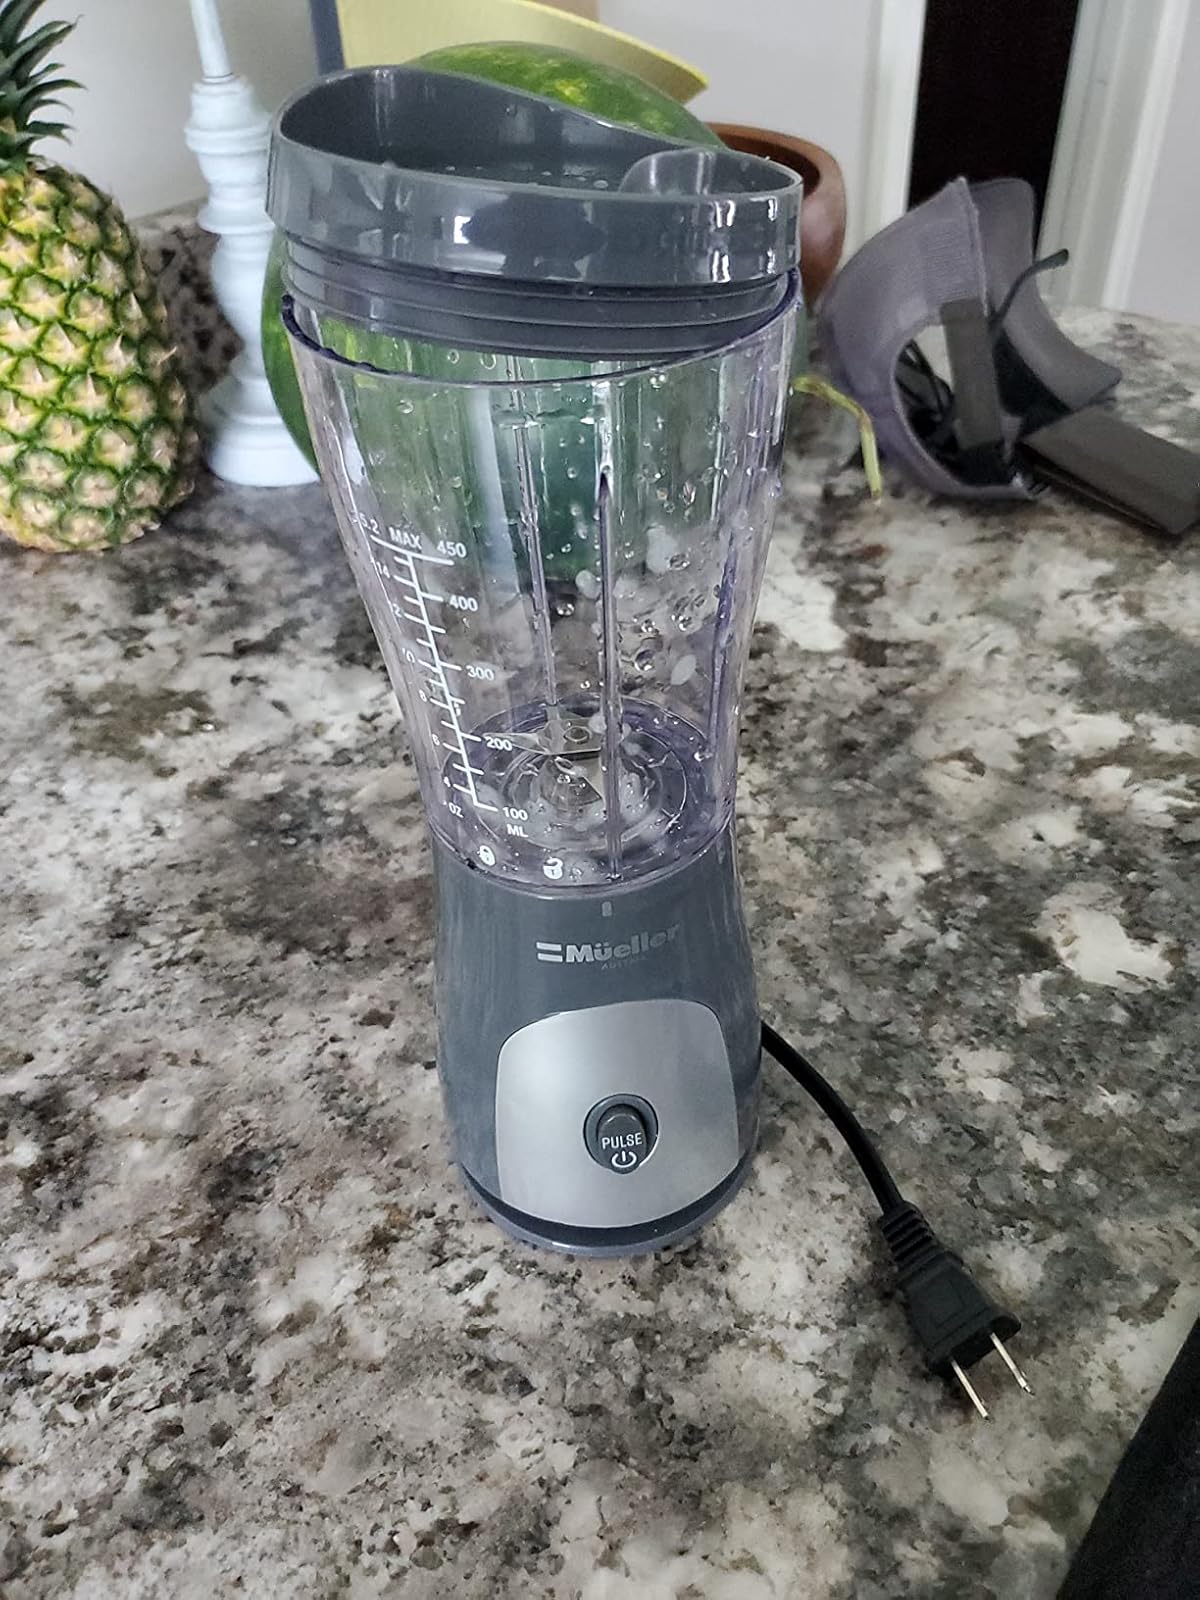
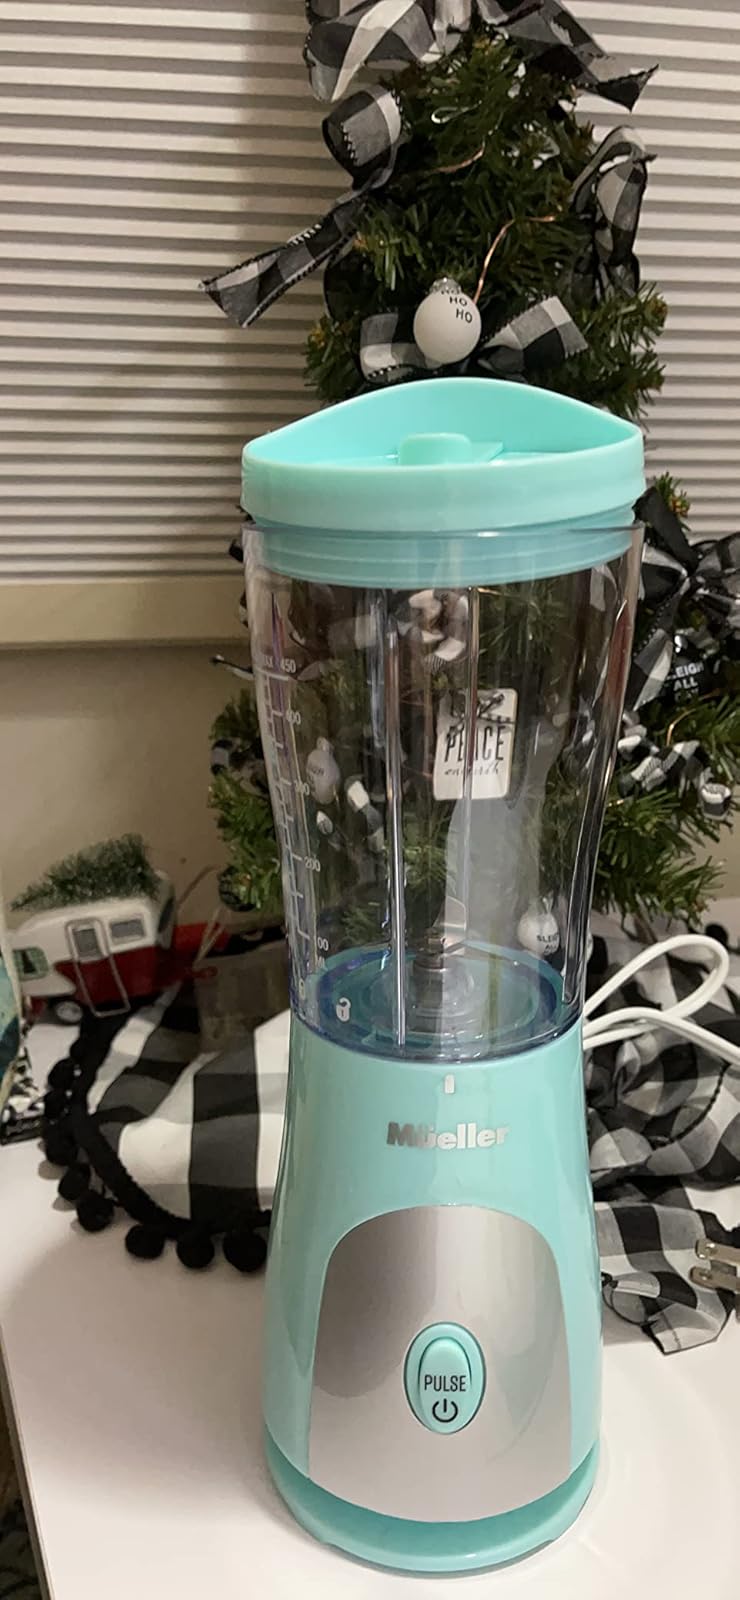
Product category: items_blender
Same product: no